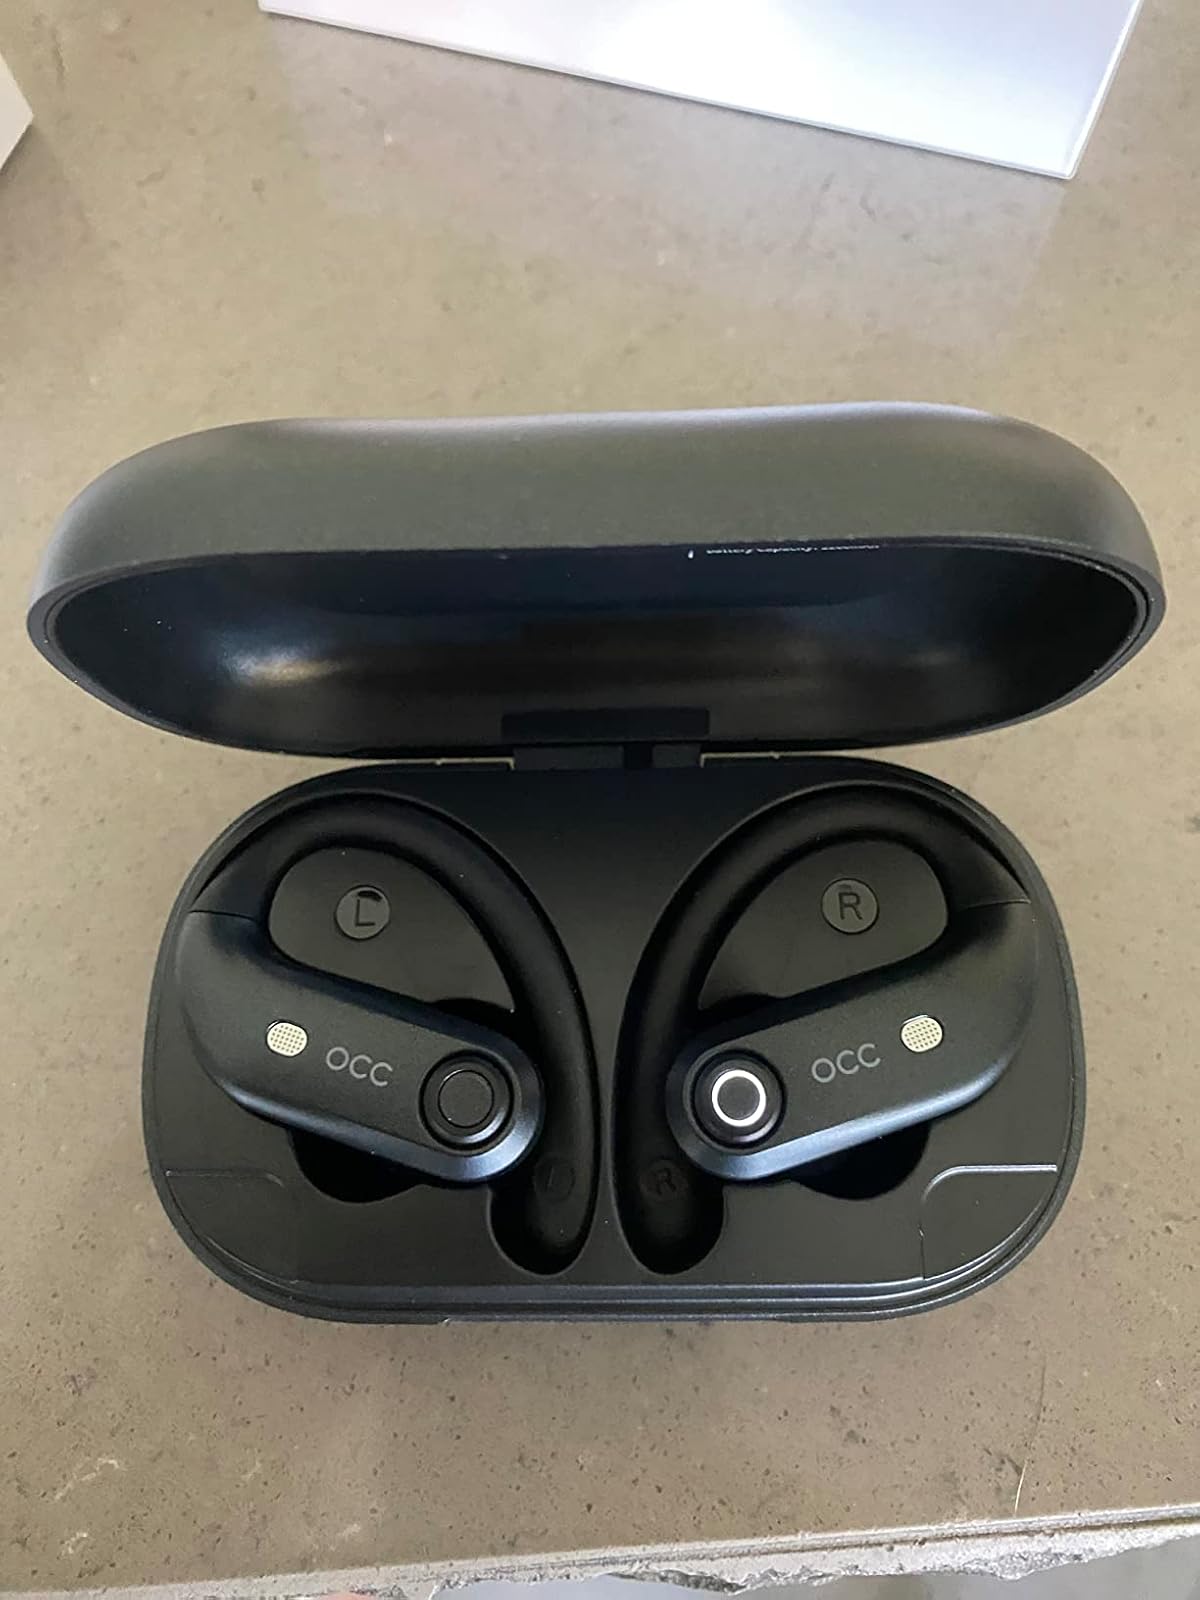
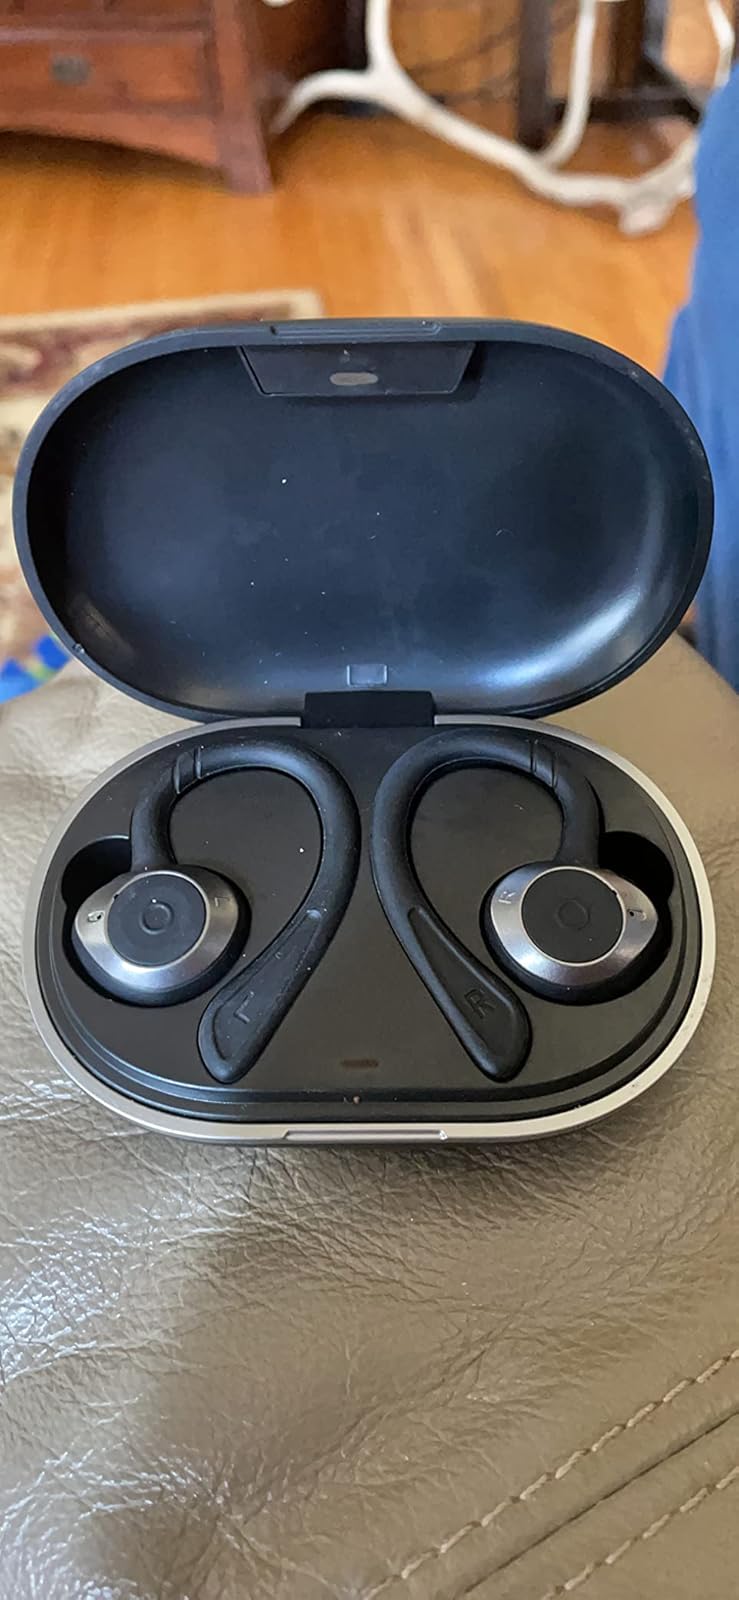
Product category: earbuds
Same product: no